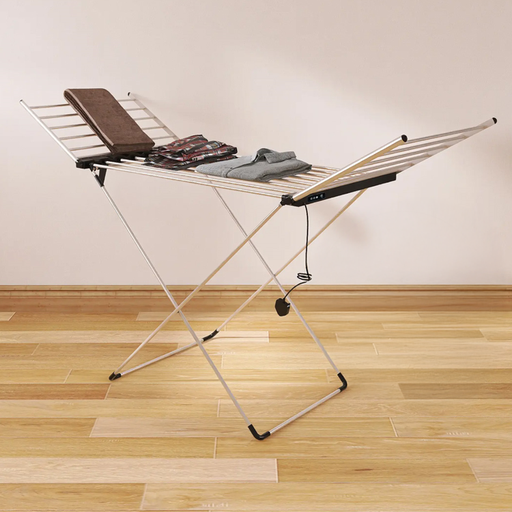
קטגוריה: מחדשים את הבית
תיאור: מתלה כביסה חשמלי
דגם: 230HEATWING